Schuyler Colfax III

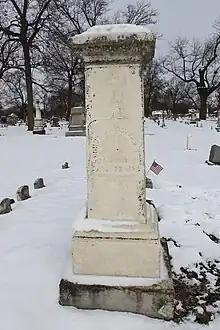
Grave of Colfax in South Bend City Cemetery

Colfax died in 1925 and is buried at the City Cemetery in South Bend.